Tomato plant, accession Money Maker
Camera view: bottom (45 deg); turntable rotation: 210 degrees
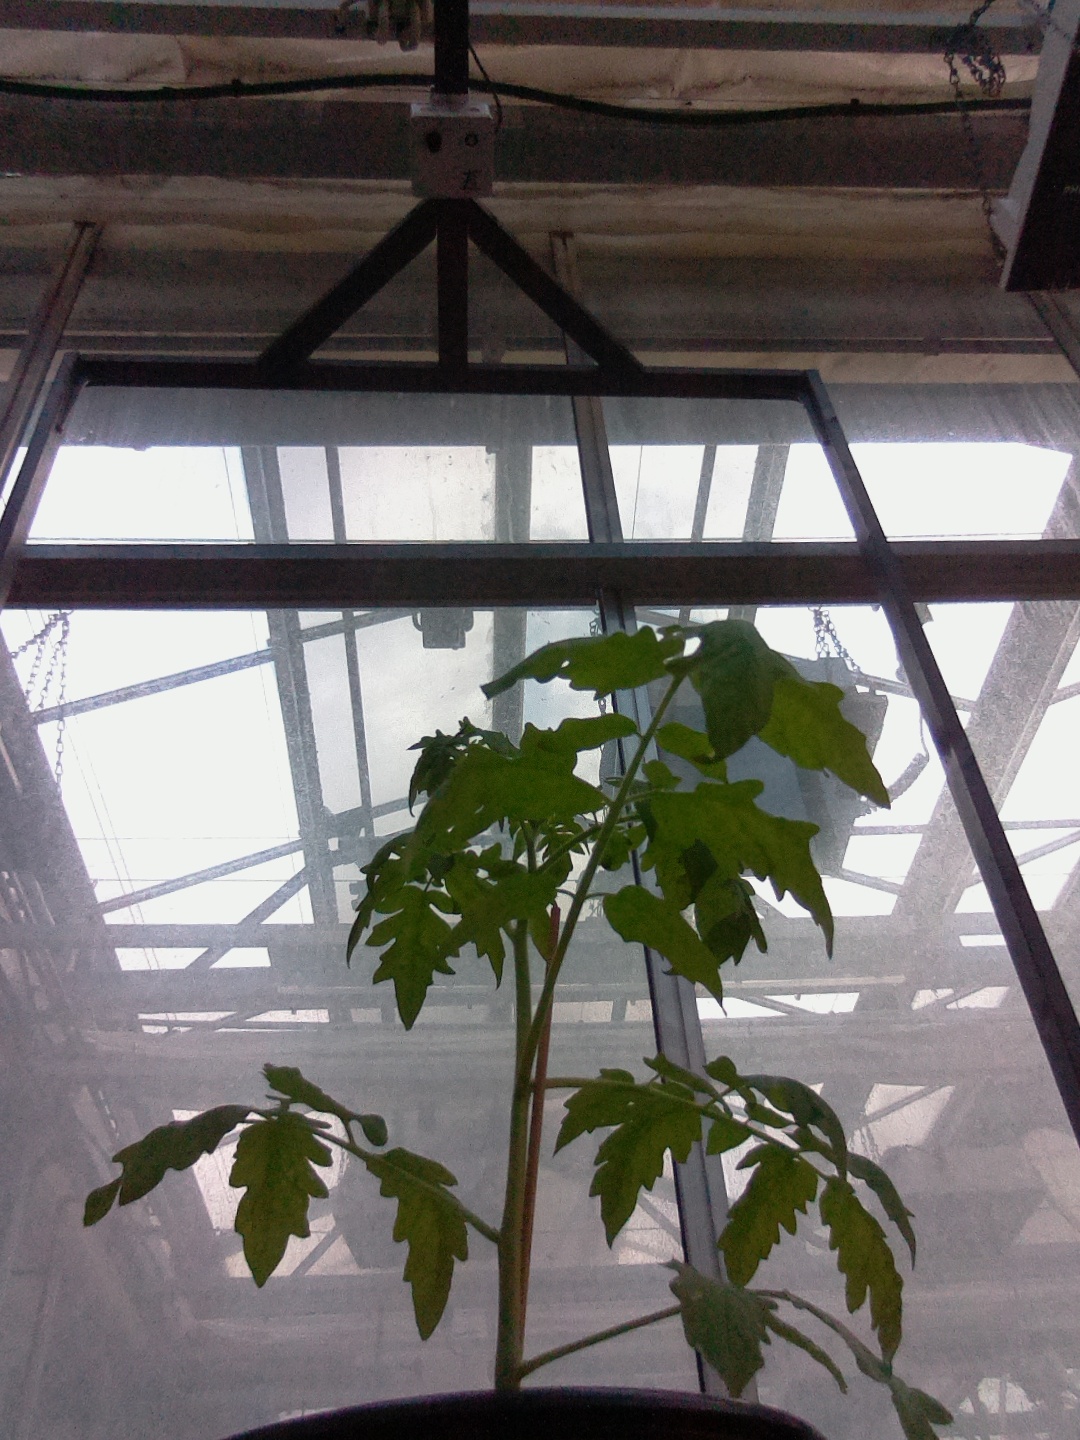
BBCH growth stage 13: 6 of true leaves visible